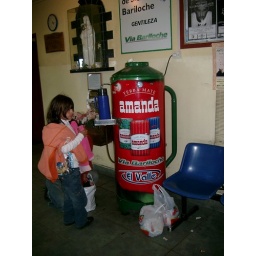
Argentinians are crazy about mate. They can get hot water for it everywhere!!!!! also in a bus station.